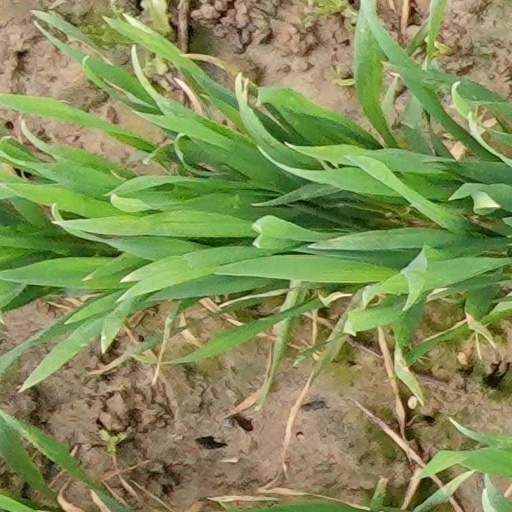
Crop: wheat